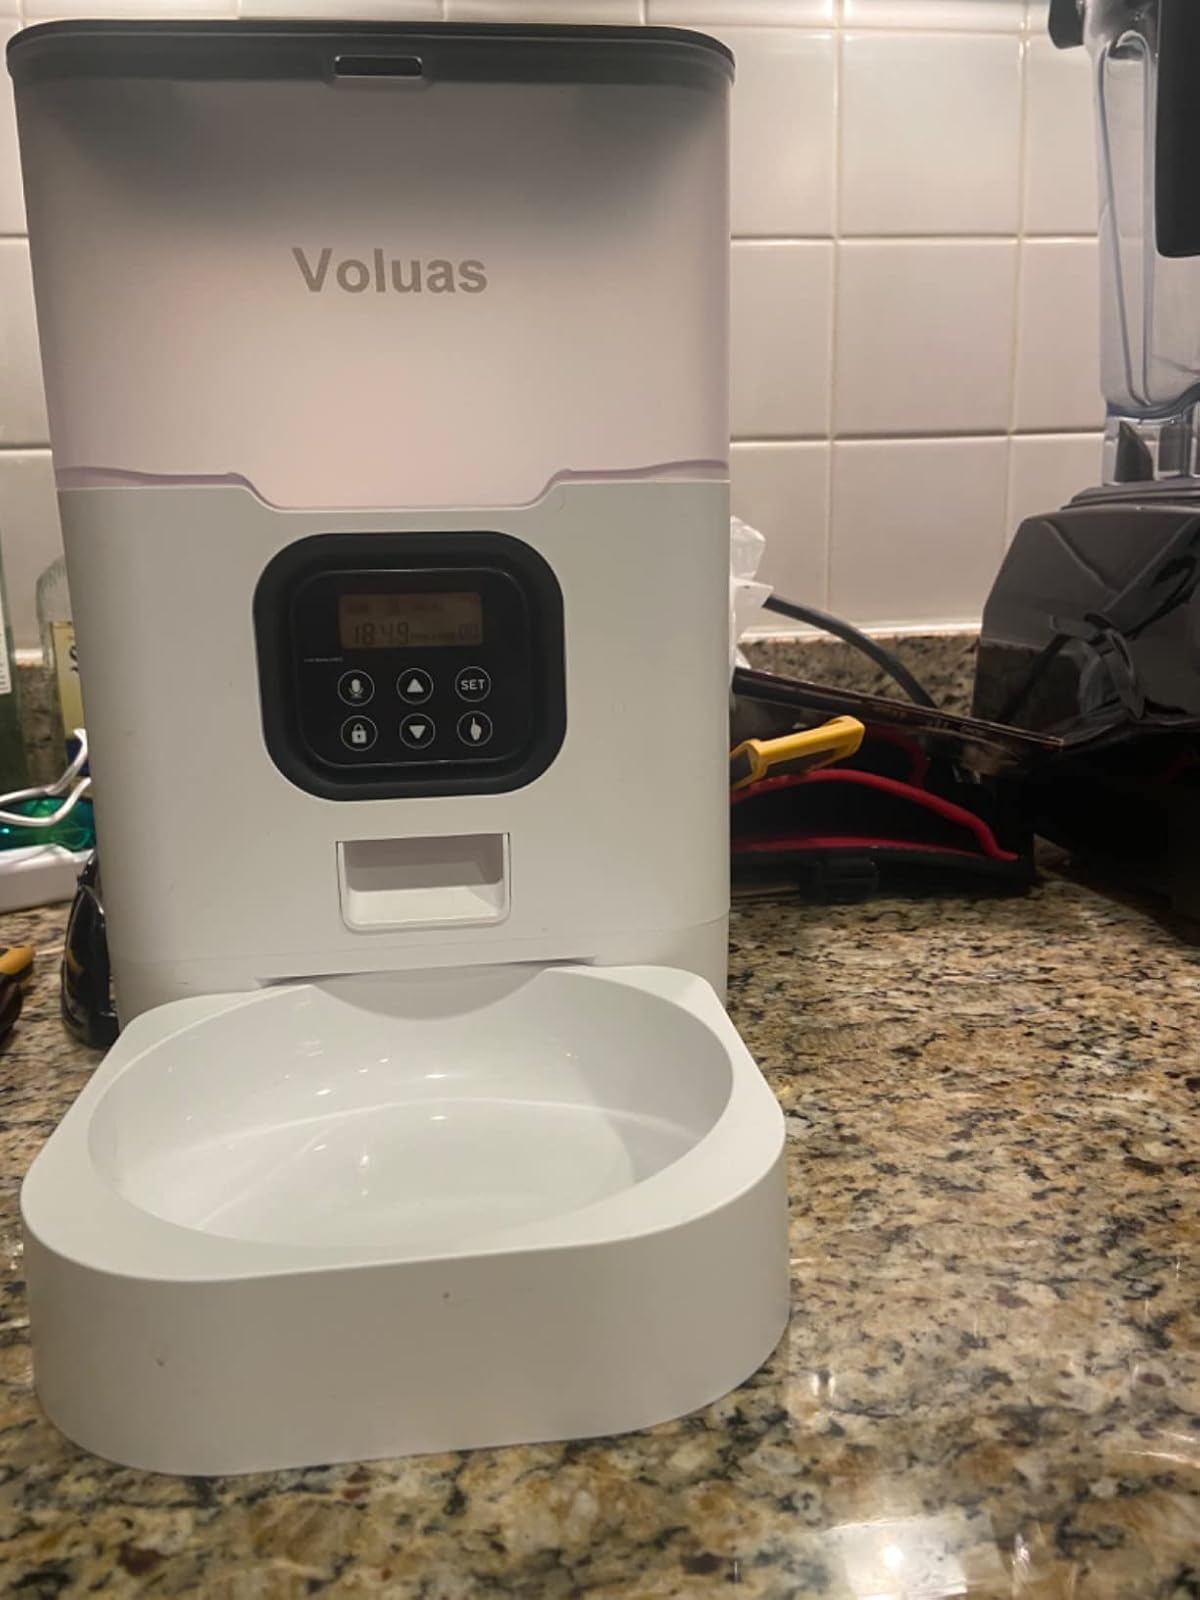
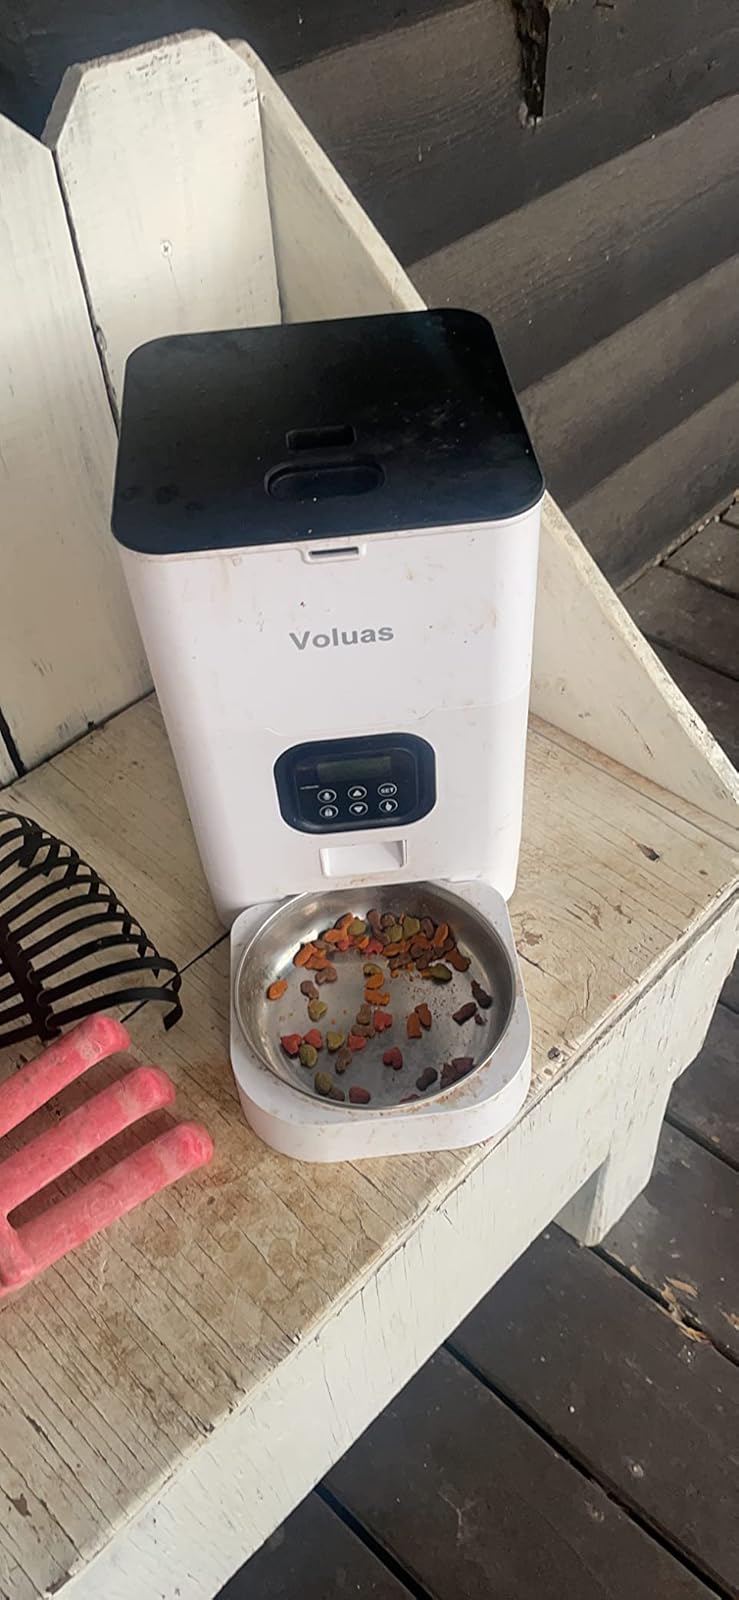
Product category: items_feeder
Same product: no